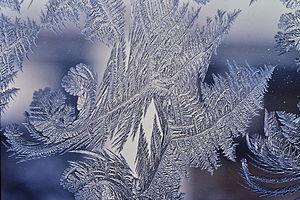
Fleurs de givre